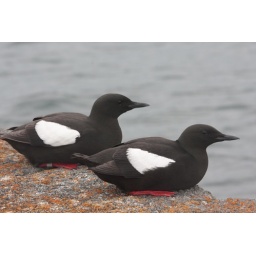
A pair of sea birds sitting on the harbour wall in Dublin